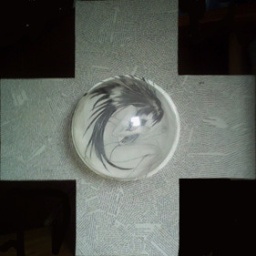
Collage of extracts of the book Blonde (Joyce-Carol Oates), and a drawing under plastic globe. On wood. 2007